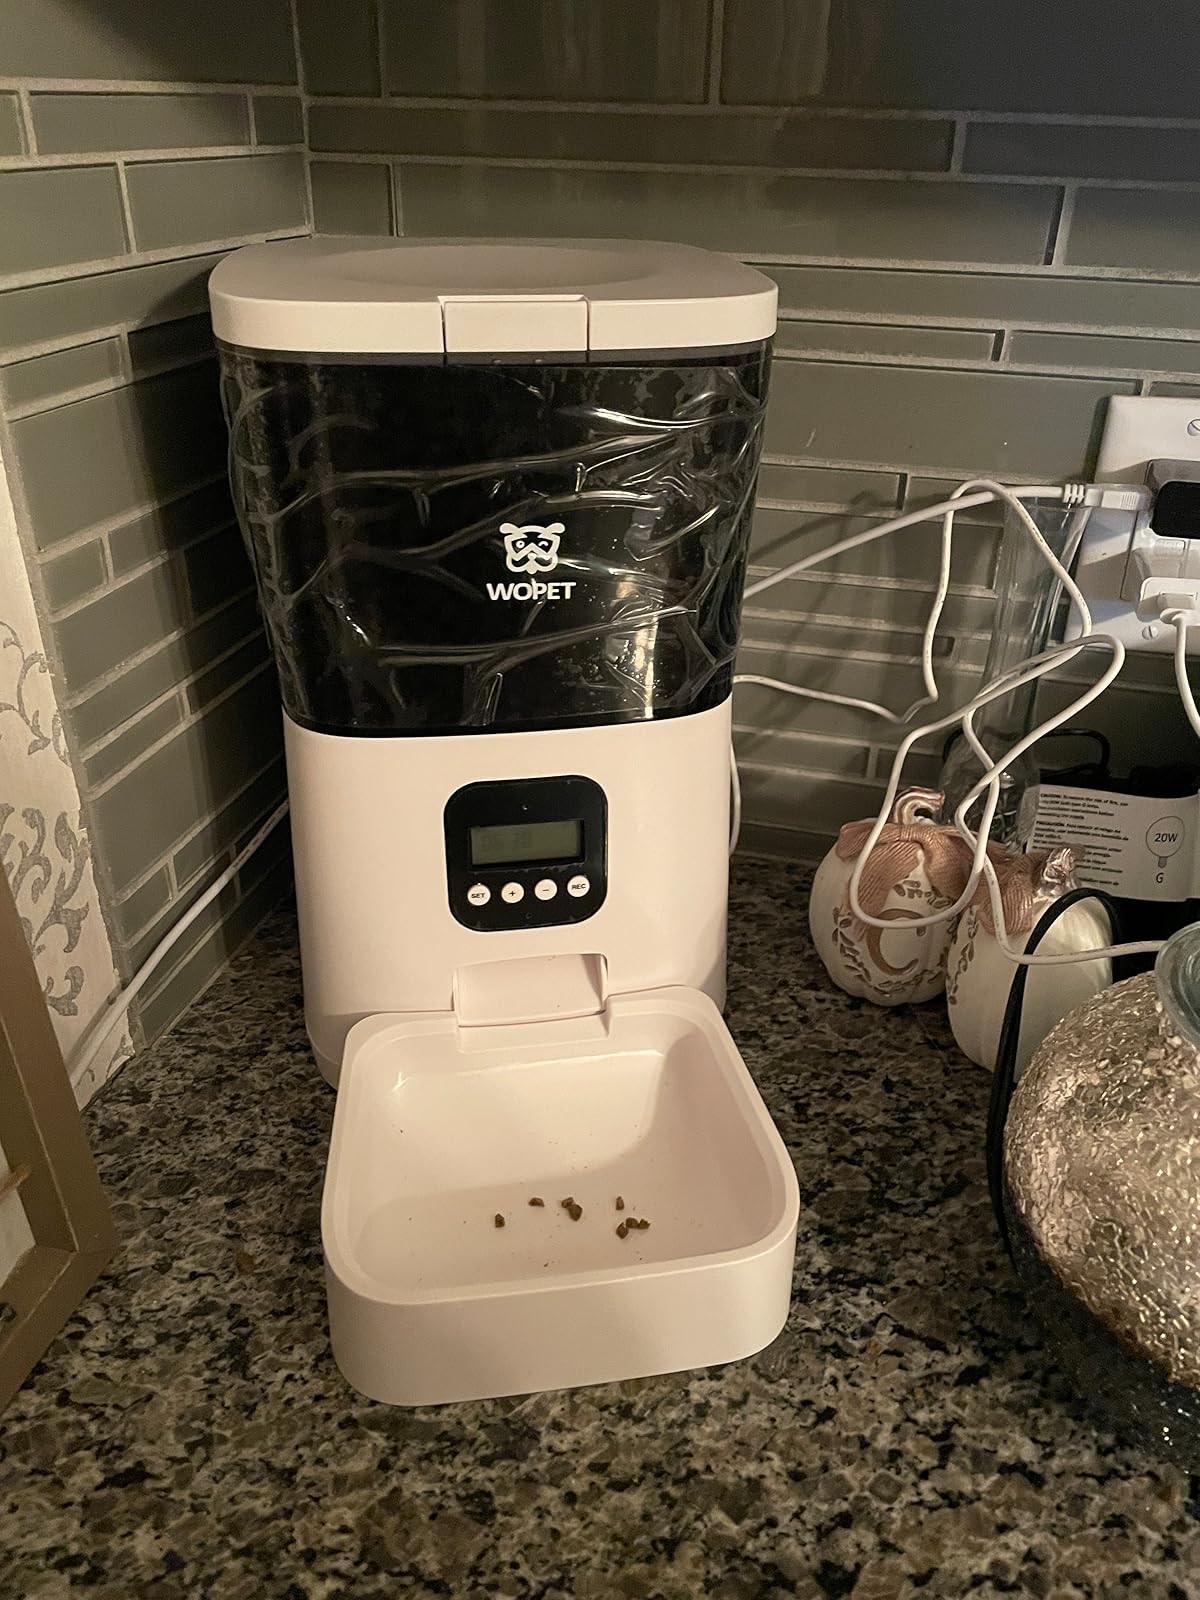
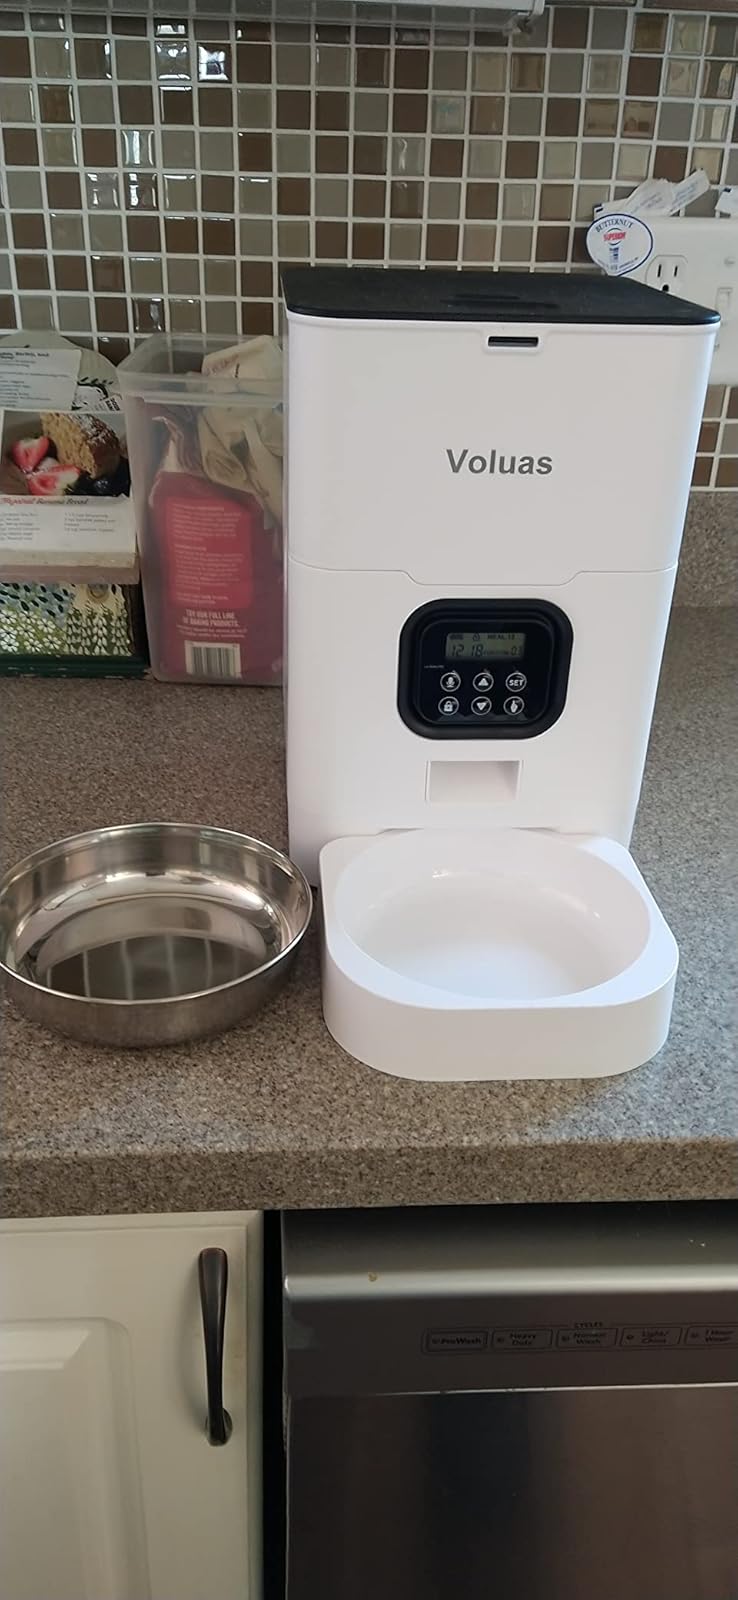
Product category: items_feeder
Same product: no